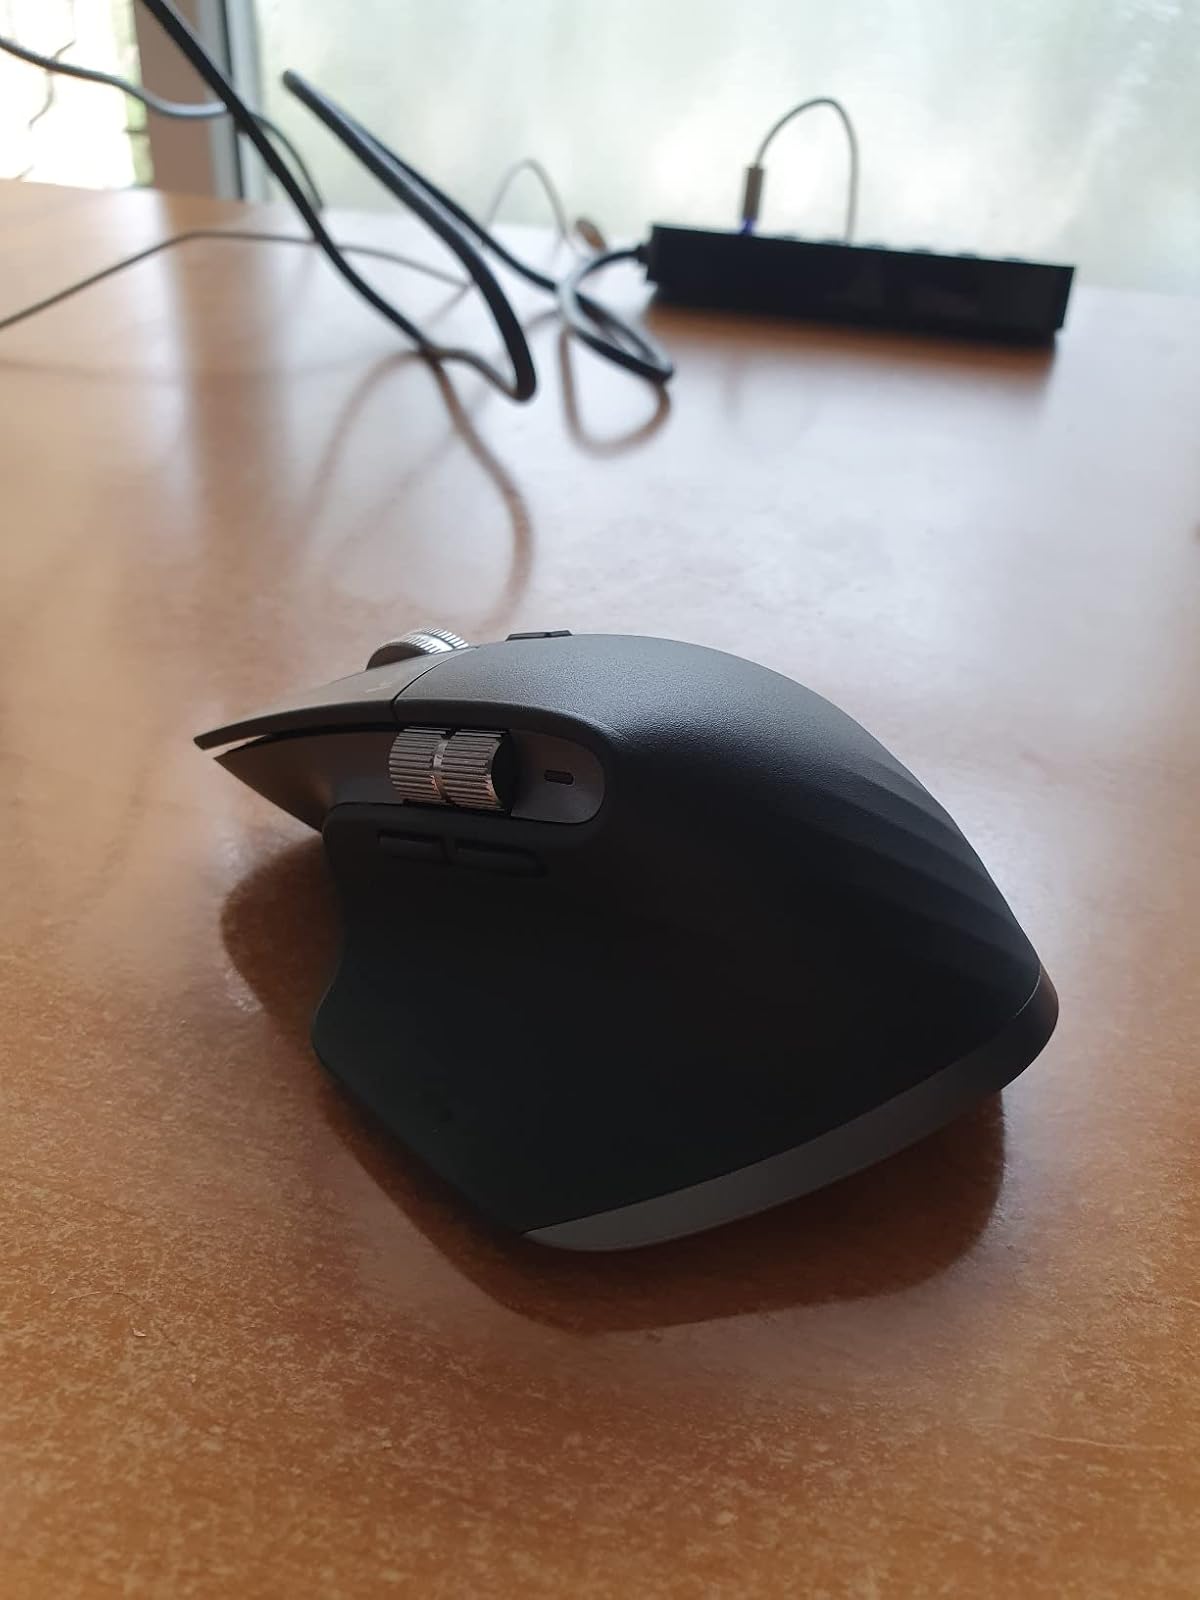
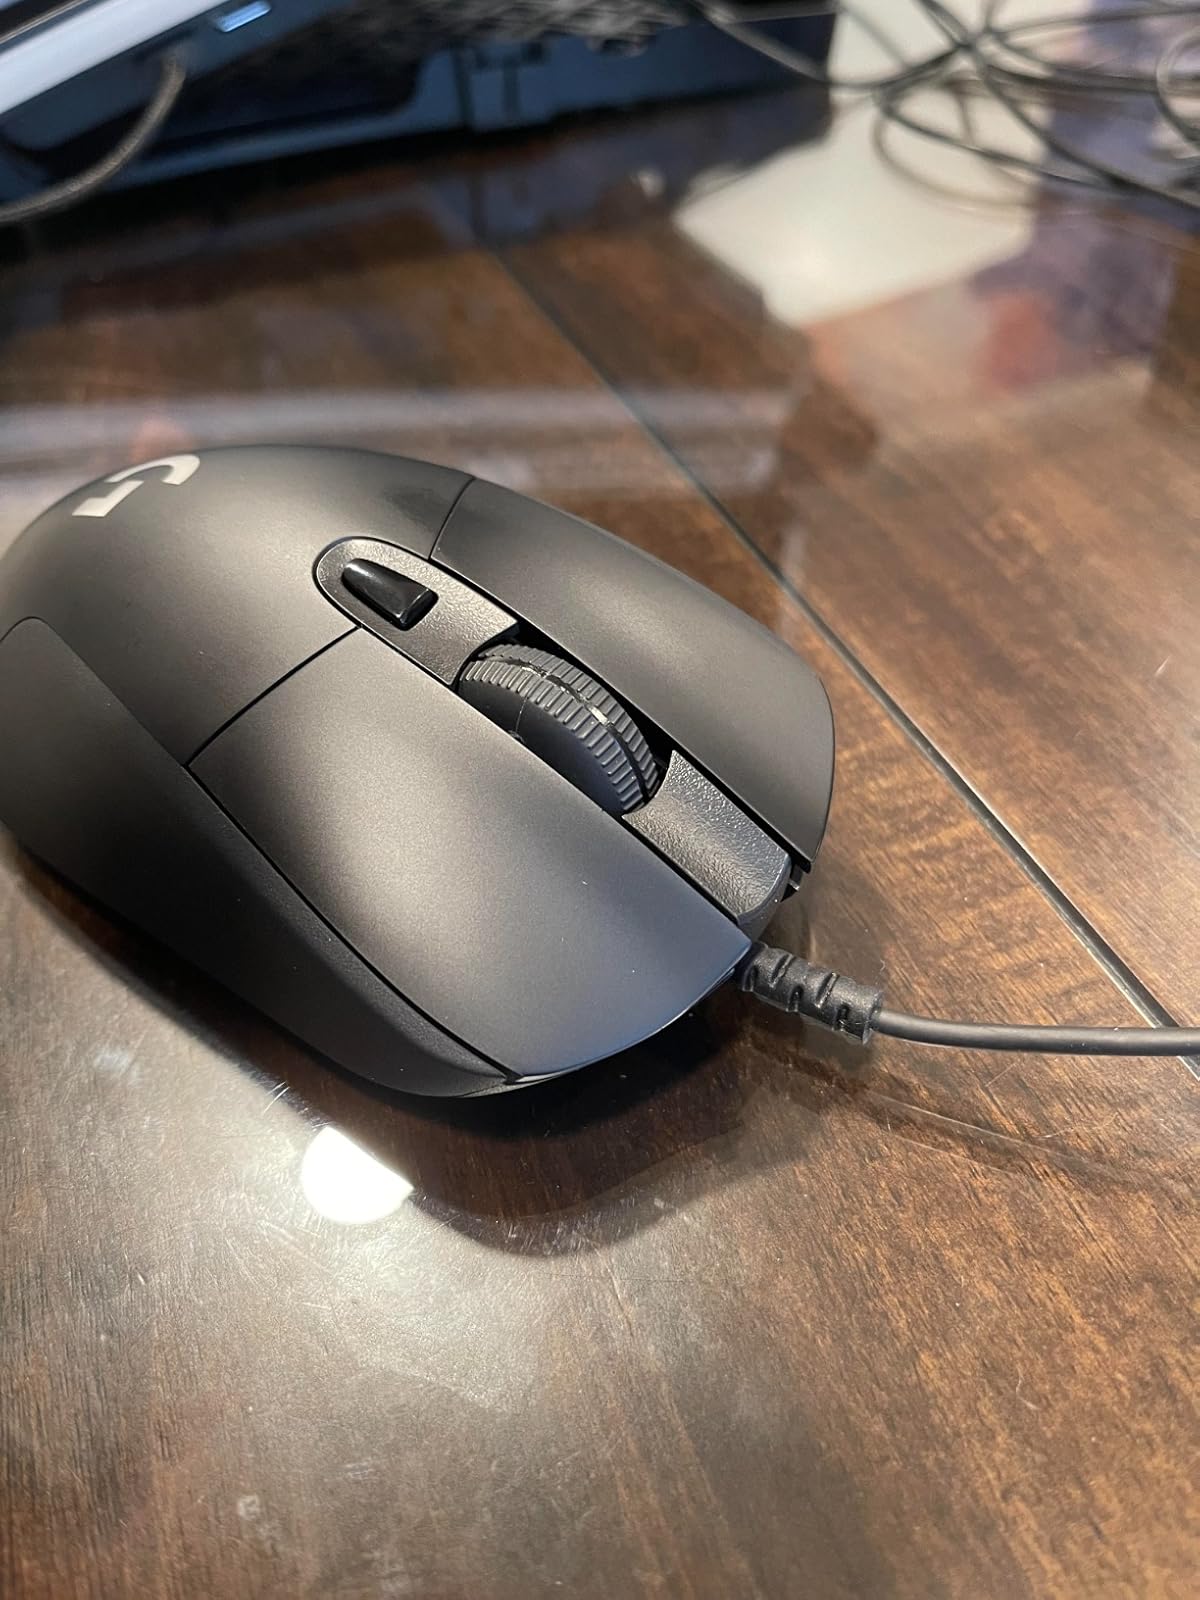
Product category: mouse
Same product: no